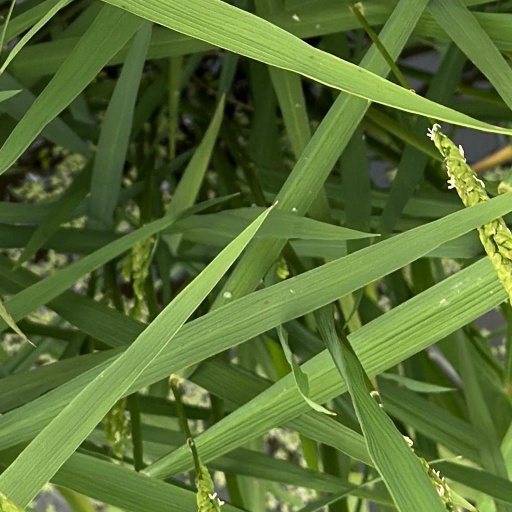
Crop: rice